Dizzy Trout

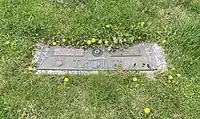
Trout's grave at Homewood Memorial Gardens

In 1956, Trout ran unsuccessfully for sheriff in Wayne County as a Republican, losing to long-time incumbent Andrew C. Baird.